Teatro Biondo

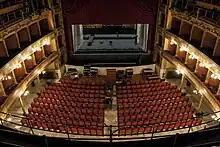
View of the main stage

By the start of the 20th century, the main performance halls in Palermo were the Teatro Santa Cecilia, the Teatro Bellini, and the Teatro Garibaldi. Three institutions were built in the following, each with a different spectacle in mind. The Teatro Massimo for opera, the Teatro Politeama for popular concerts and spectacles, and the Biondo for dramatic performances. The Biondo brothers, Andrea, Eugenio and Luigi, were wealthy entrepreneurs and a lawyer and owned a prominent publishing house in Palermo. Andrea, the lawyer commissioned the design from engineer Nicolò Mineo, who collaborated with Giacomo Nicolai and Antonio Lo Bianco. Starting in June 1902, construction lasted for 16 months.